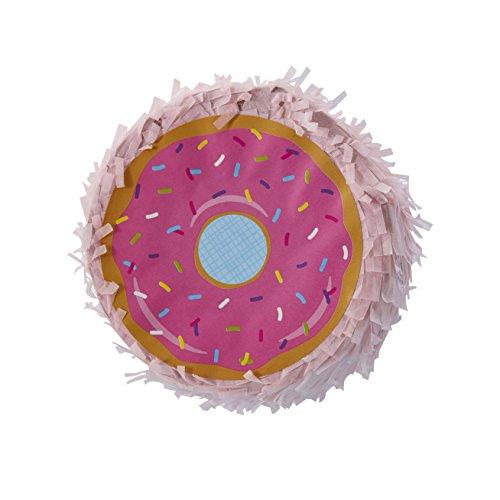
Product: Pink Donut Party Pinata Decoration - 12CM
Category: Toys & Games | Party Supplies
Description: Pink mini donut party pinata.
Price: $6.63
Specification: ProductDimensions:4.7x4.7x1.9inches|ItemWeight:0.16ounces|ShippingWeight:0.8ounces(Viewshippingratesandpolicies)|ASIN:B07CGKYFRM|Itemmodelnumber:GV-905|Manufacturerrecommendedage:36months-8years